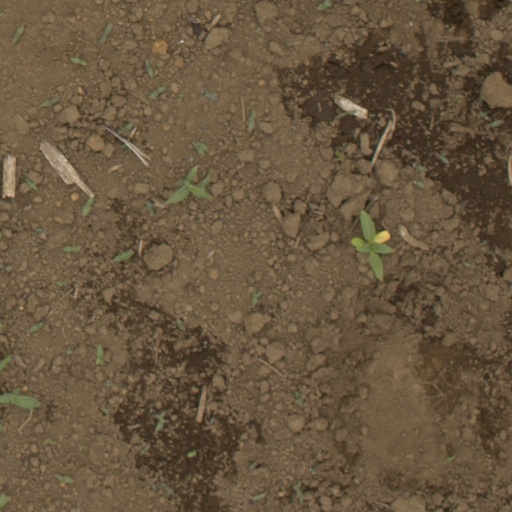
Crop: Jerusalem artichoke